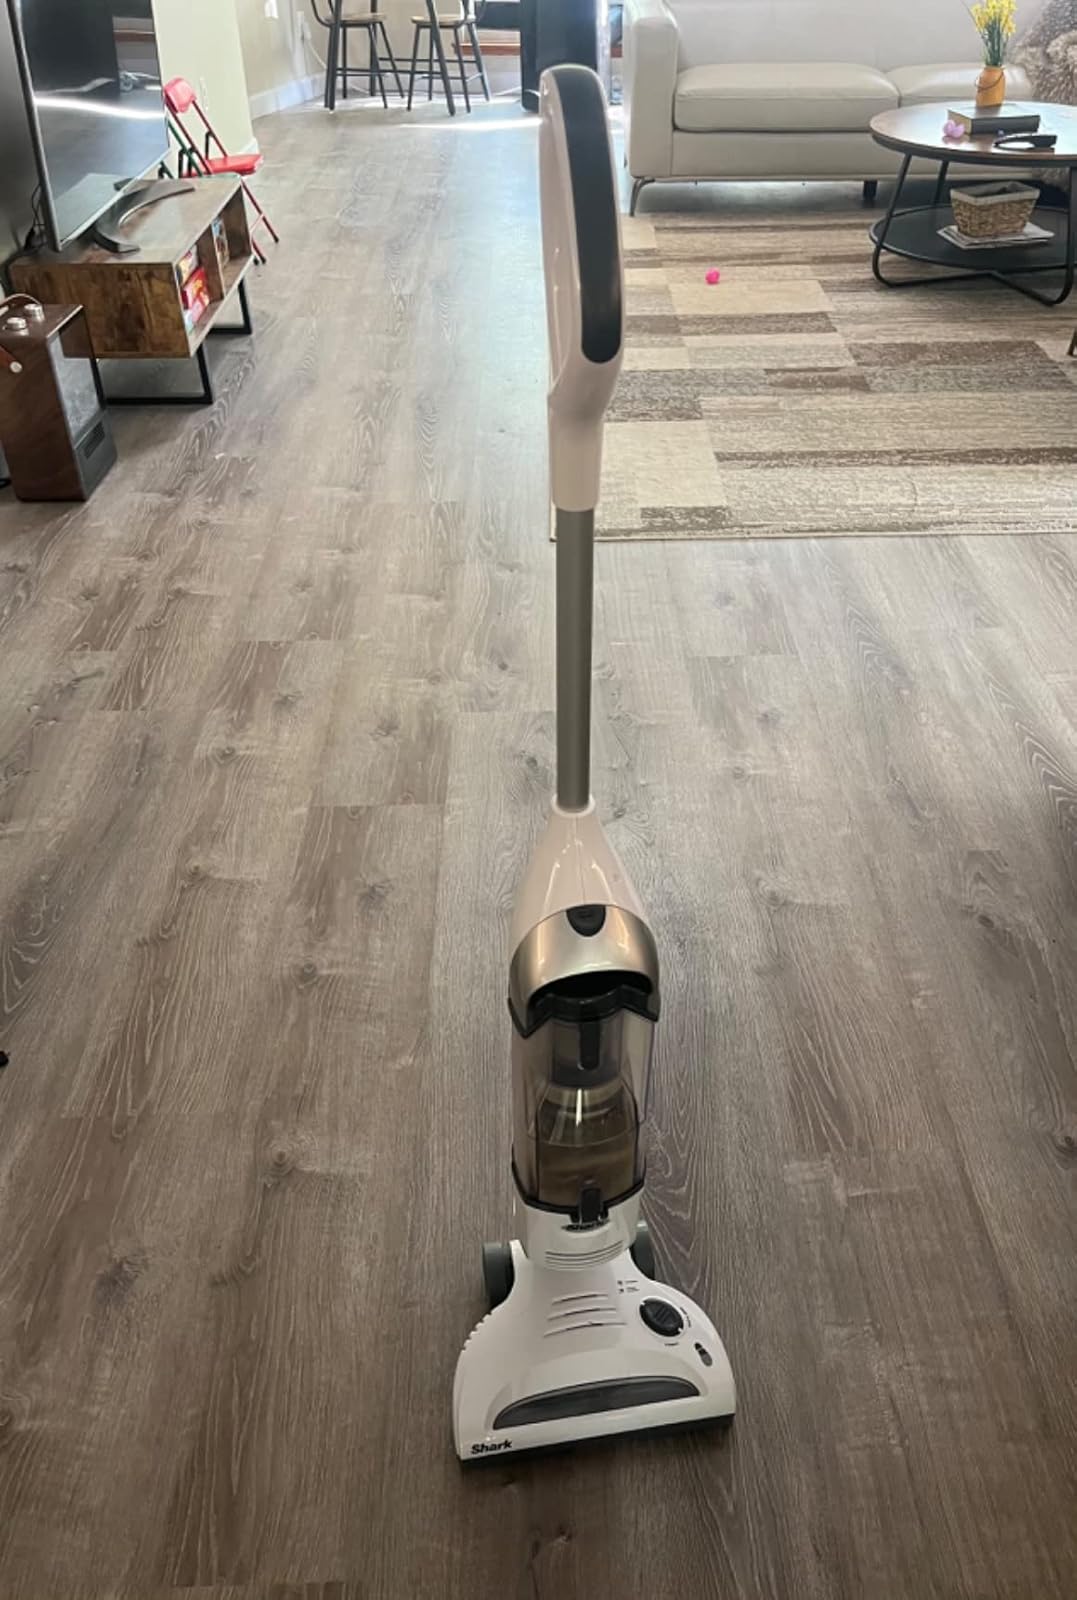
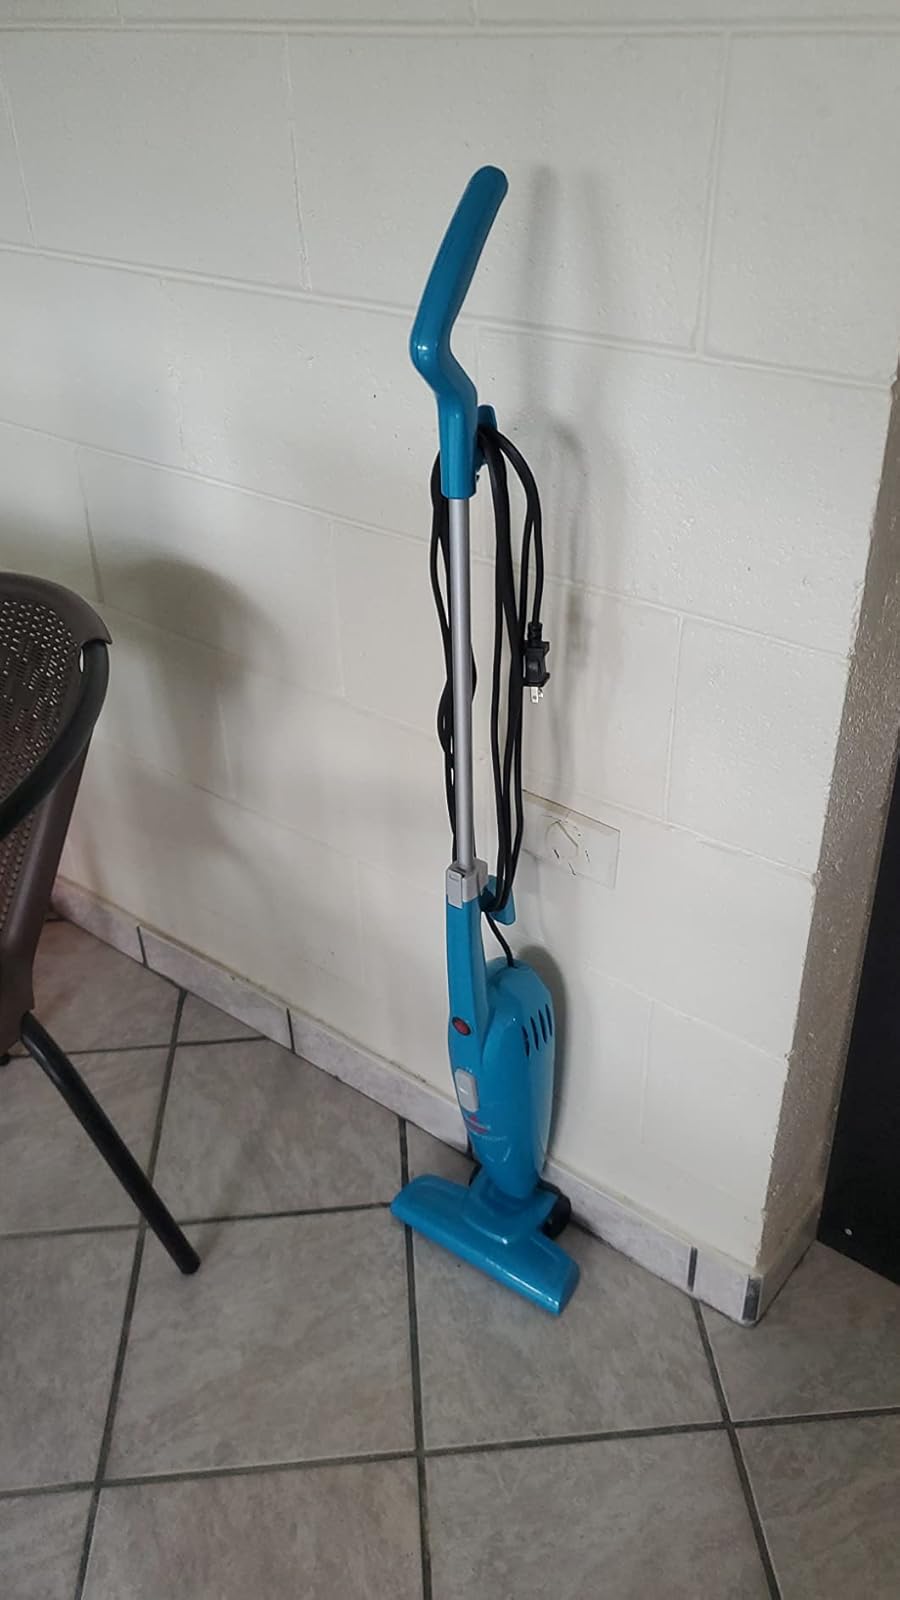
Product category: items_vacuum
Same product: no